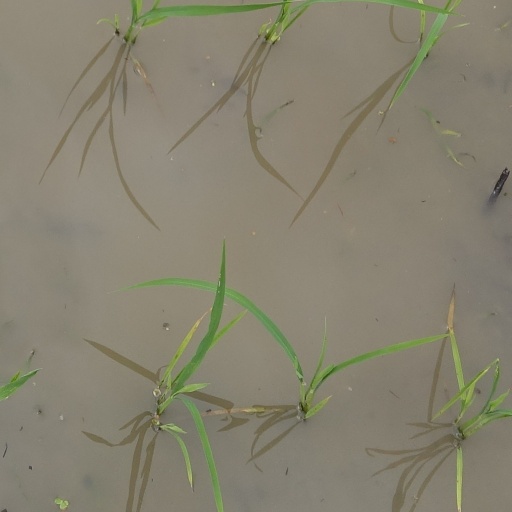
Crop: rice